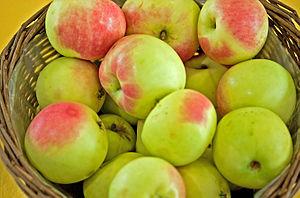
Bittenfelder est une variété de pomme.
Bittenfelder Sämling est le nom d'un cultivar de pommier domestique.